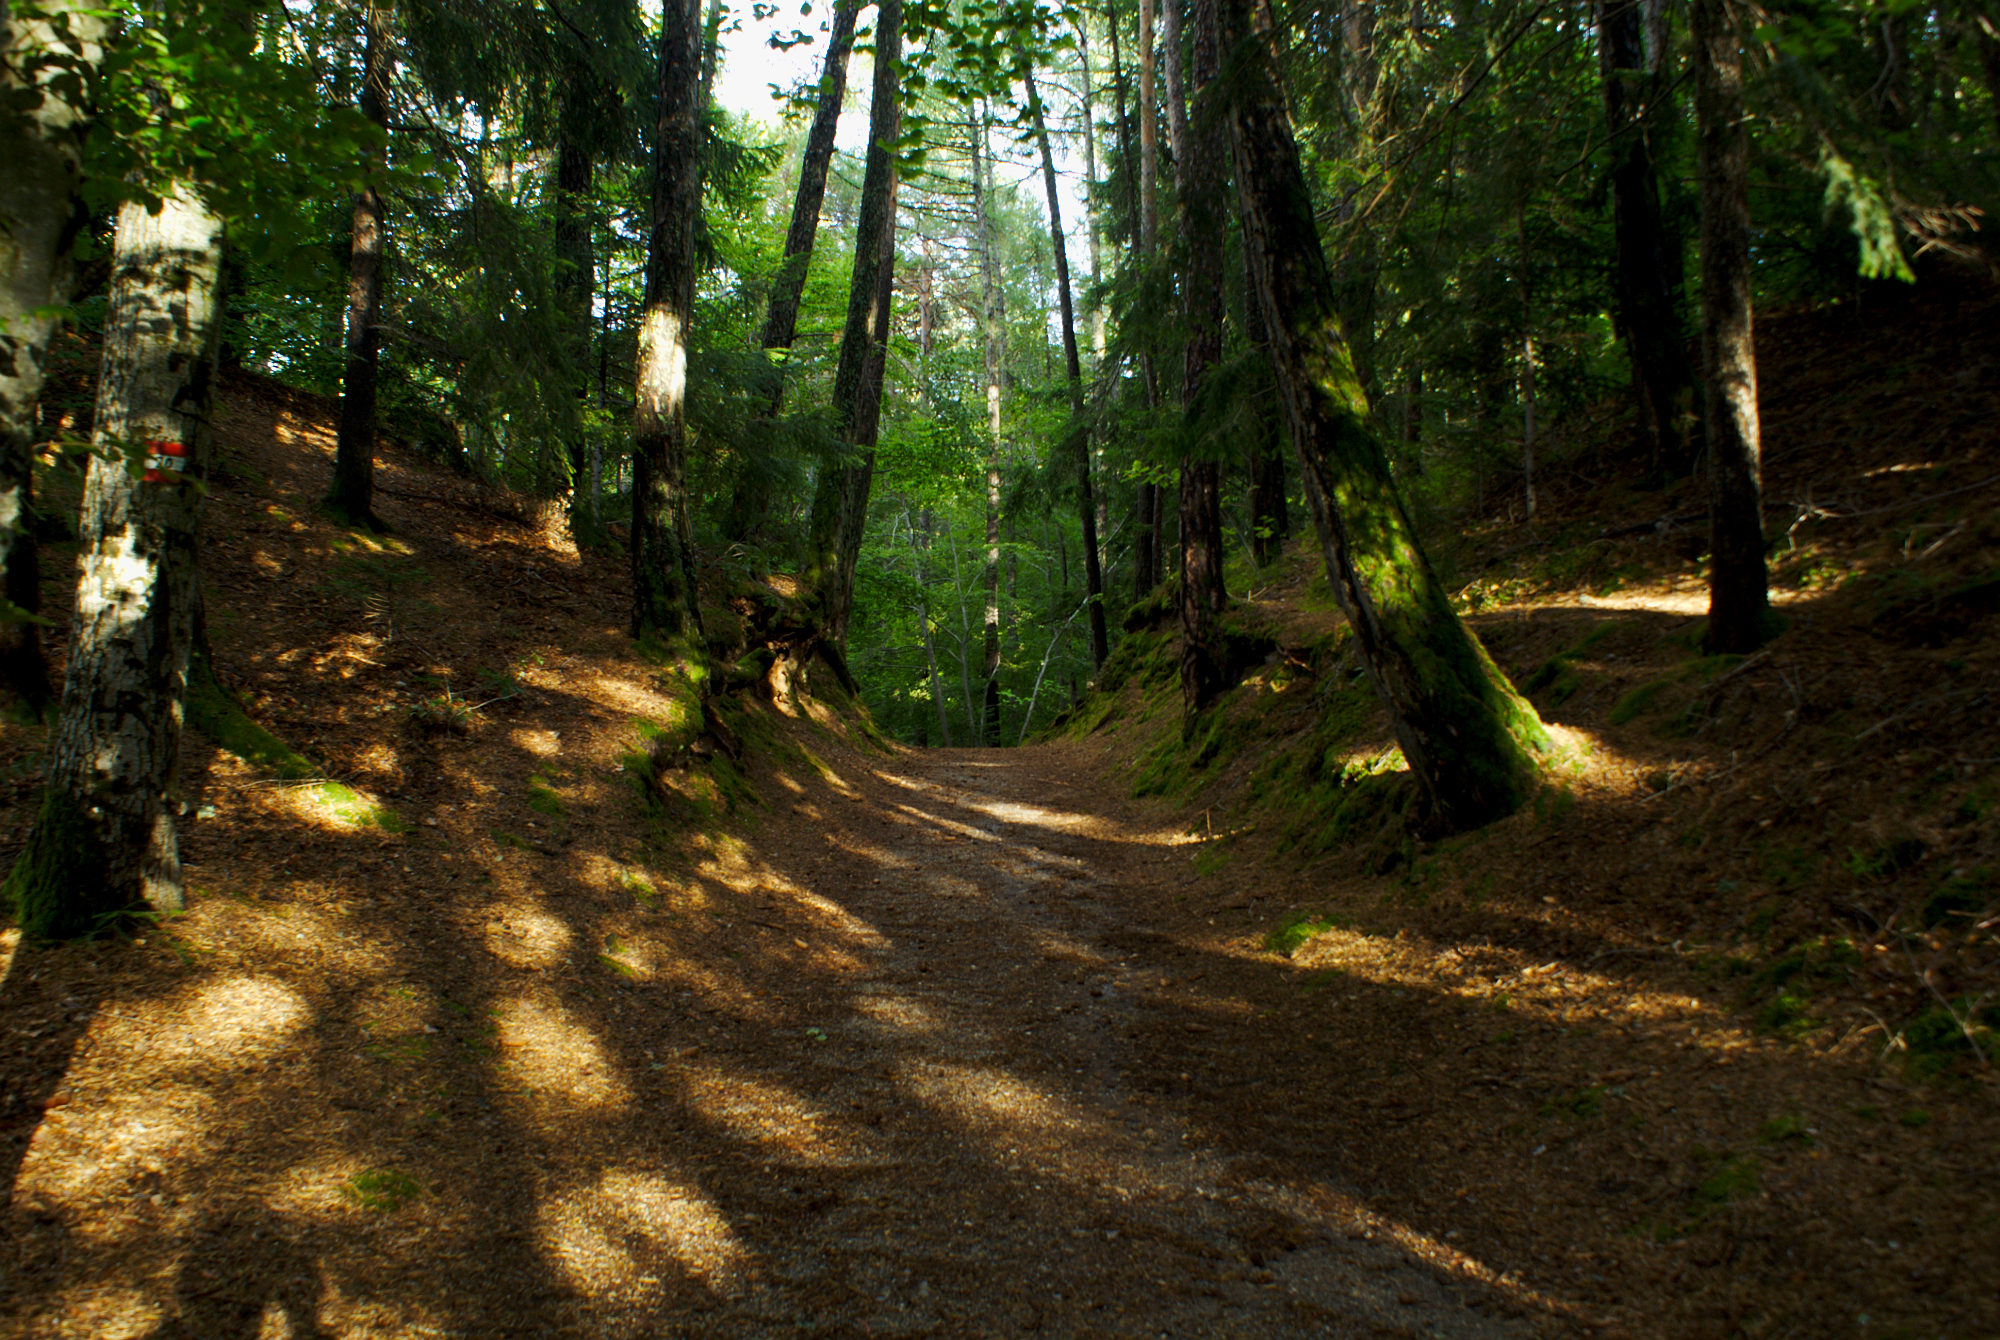
tree, nature, forest, wilderness, sunset, trail, sunlight, tranquility, jungle, rainforest, deciduous, sdtirol, woodland, habitat, ecosystem, klobenstein, biome, old growth forest, natural environment, temperate broadleaf and mixed forest, temperate coniferous forest